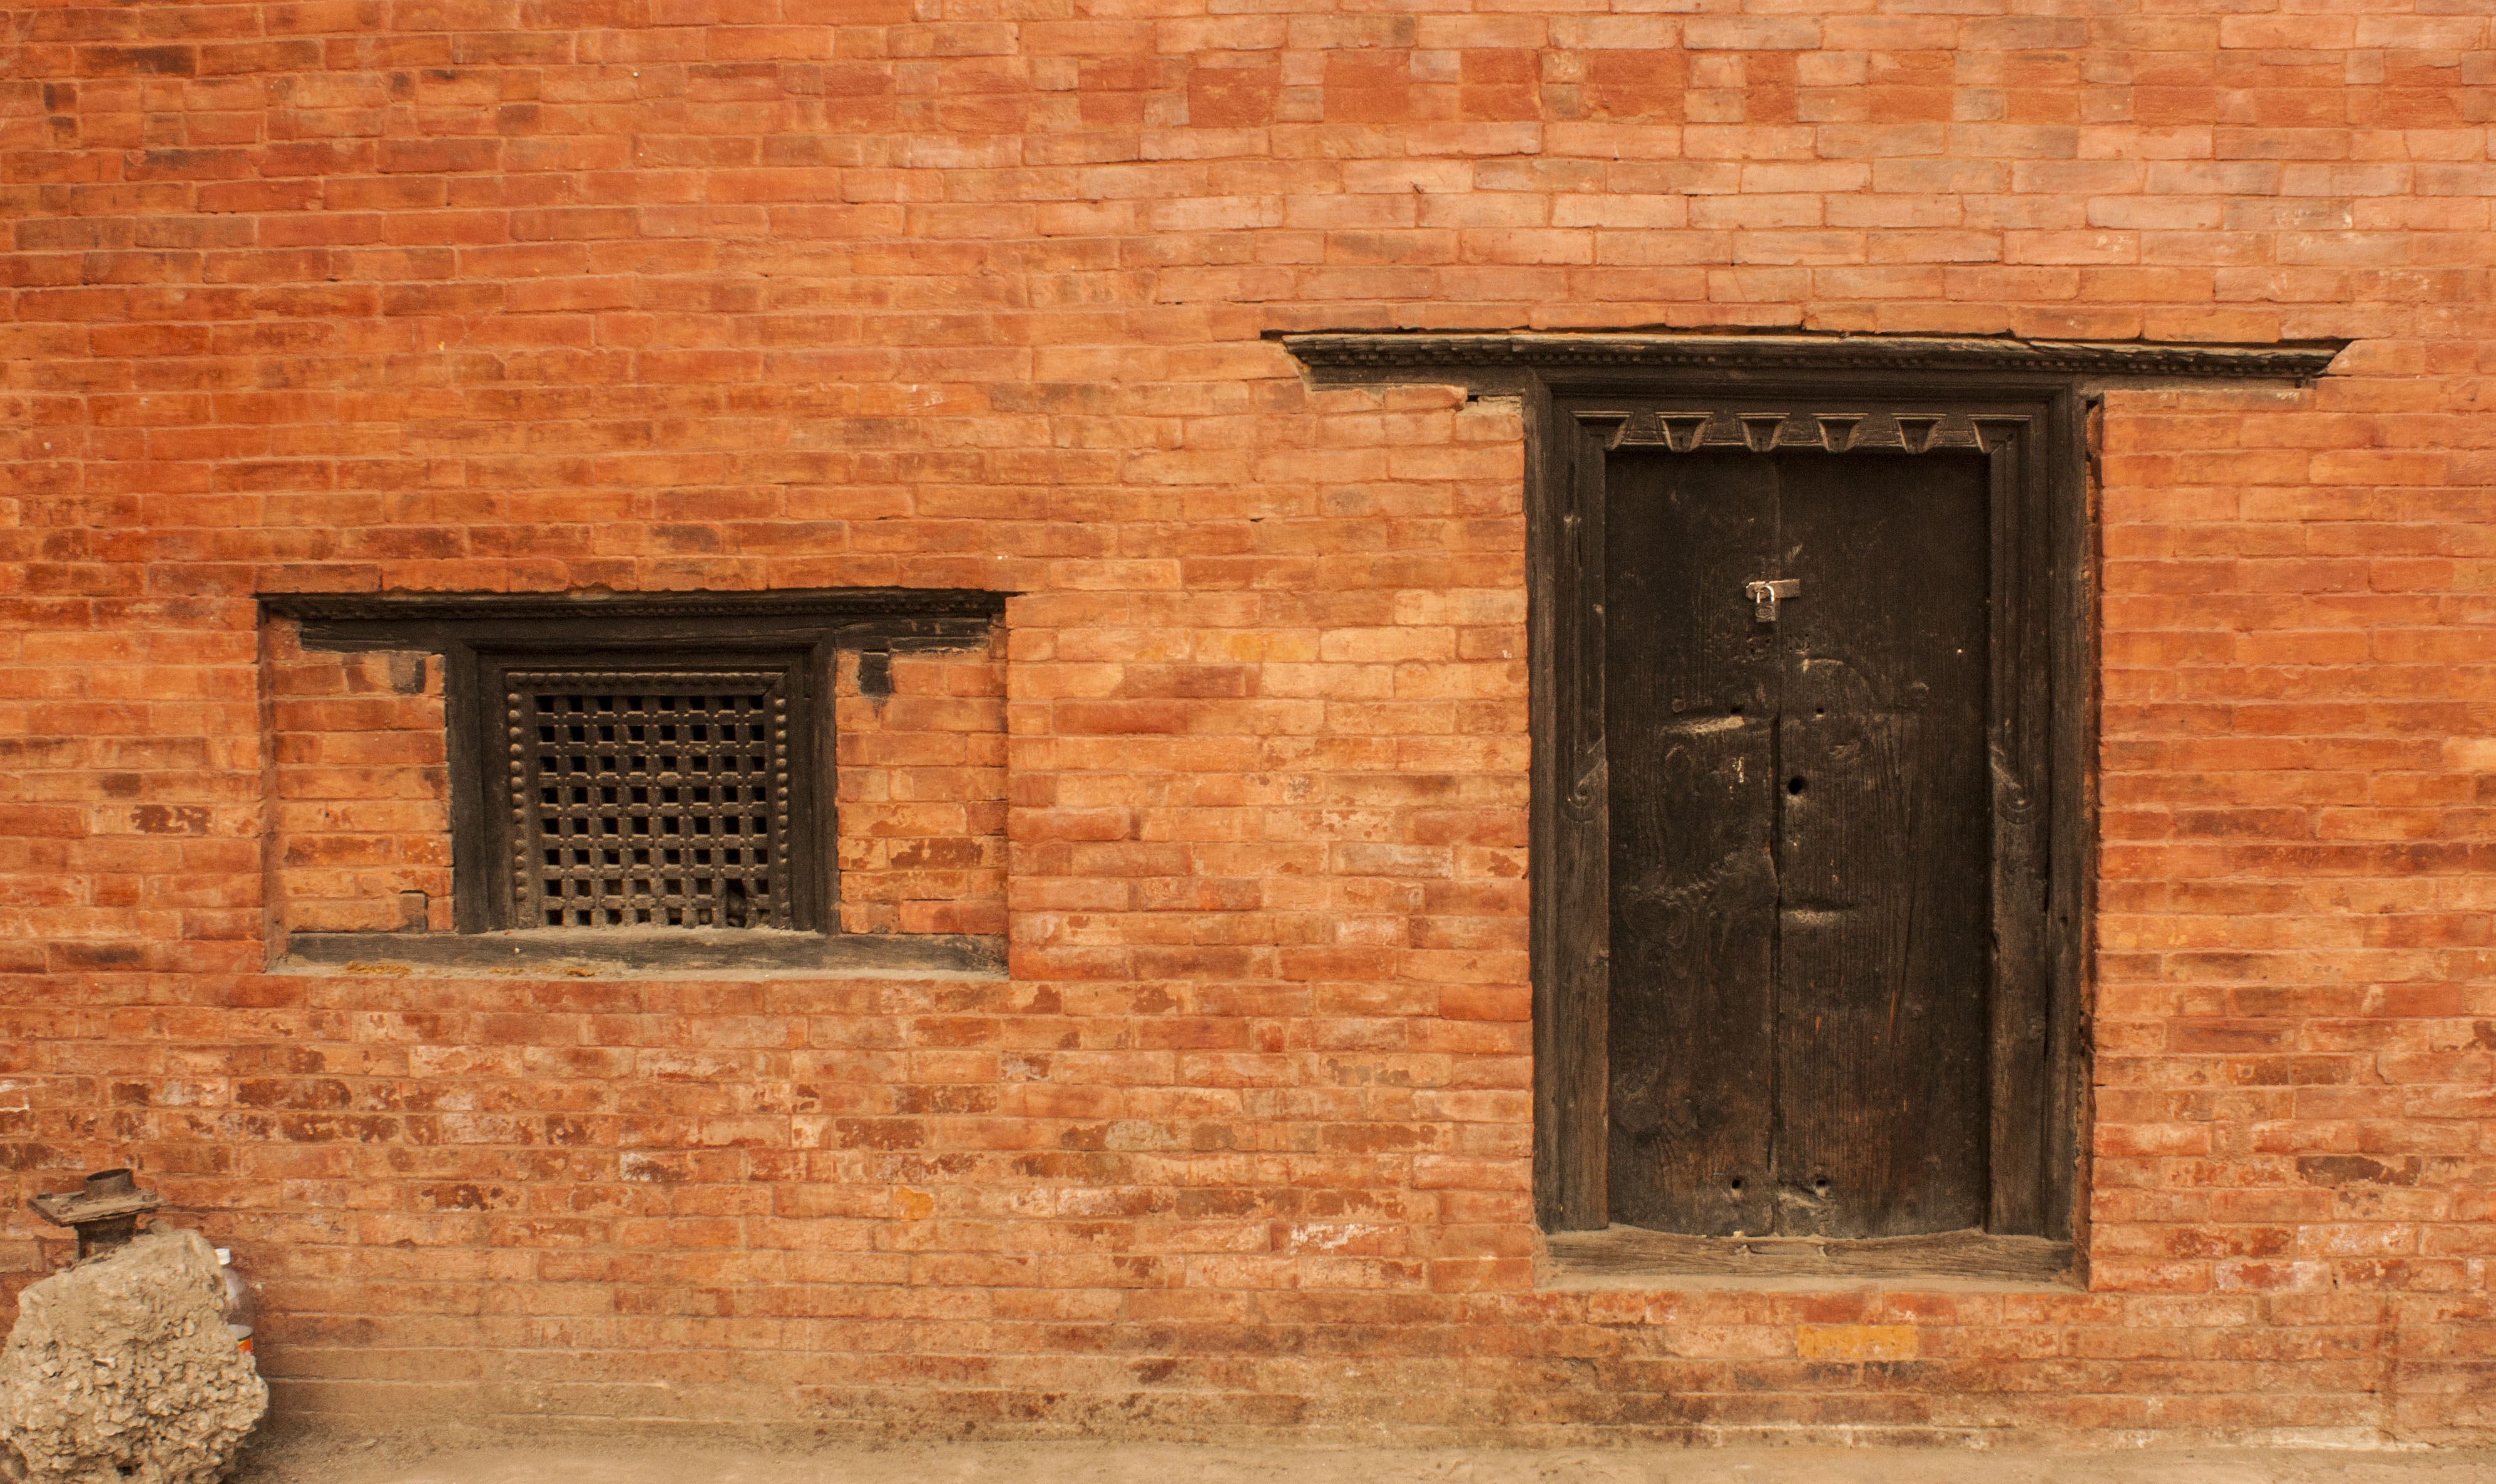
architecture, wood, house, window, old, wall, facade, brick, door, wooden door, brickwork, old window, wooden window, ancient history, nepal art